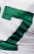
Number: 7